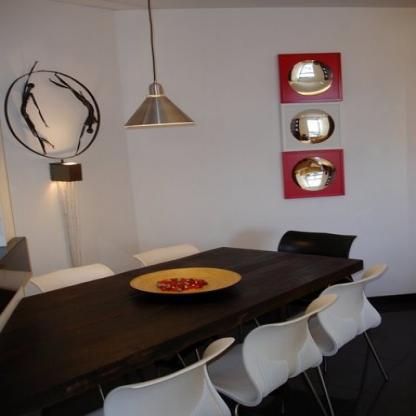
Scene: Indoor